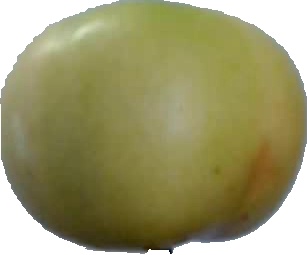
Label: apple_6